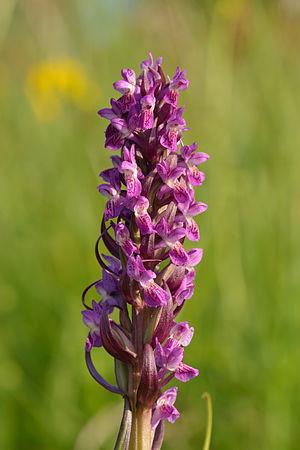
Cette liste de Tracheophyta de Bosnie-Herzégovine, ainsi que d’espèces introduites est un aperçu incomplet d’espèces de mousses, de fougères, de gymnospermes et d’angiospermes citées dans la littérature disponible en langues bosniaque, croate, serbe et serbo-croate. Cet aperçu n’inclue pas des espèces cultivées ni celles occasionnellement introduites.